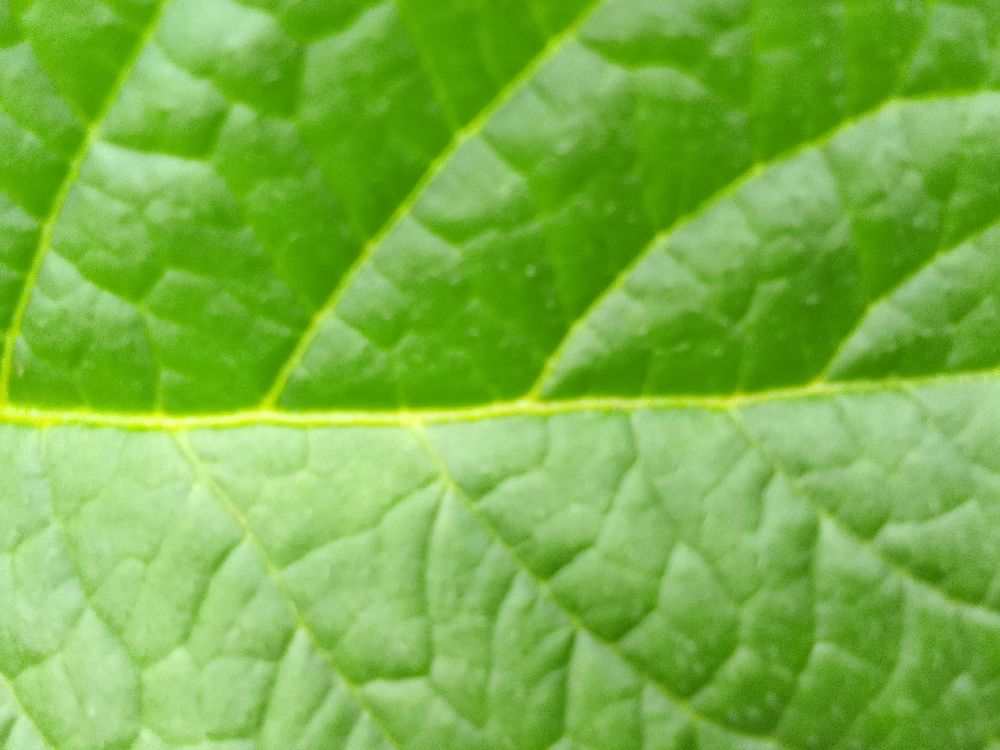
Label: Healthy